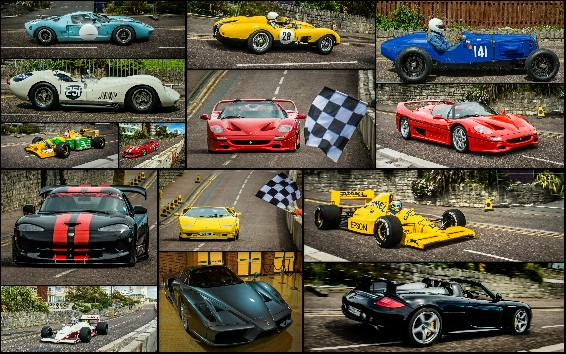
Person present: No